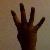
The image shows a hand gesture representing the number 4 in Indian Sign Language.